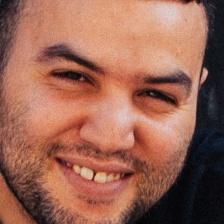
Label: faces